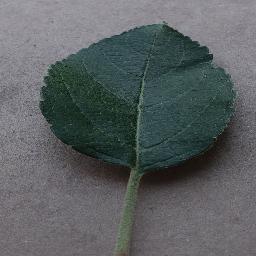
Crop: apple
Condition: healthy